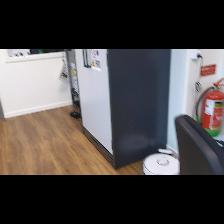
Label: NonHuman